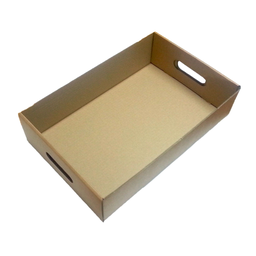
Label: cardboard